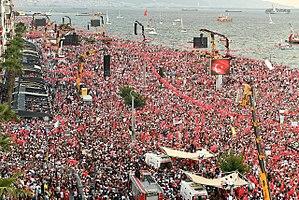
Foule à Izmir le 21 juin 2018
L'élection présidentielle turque de 2018 a lieu le 24 juin 2018, en même temps que les élections législatives. Convoquées de manière anticipée par le président sortant, Recep Tayyip Erdoğan, ces élections marquent le passage de la Turquie à un régime présidentiel.